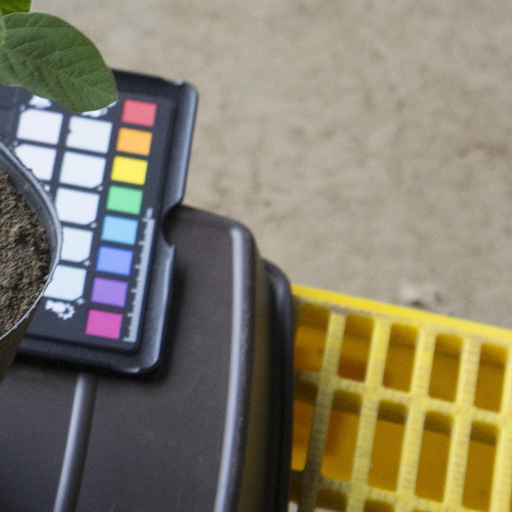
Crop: soybean